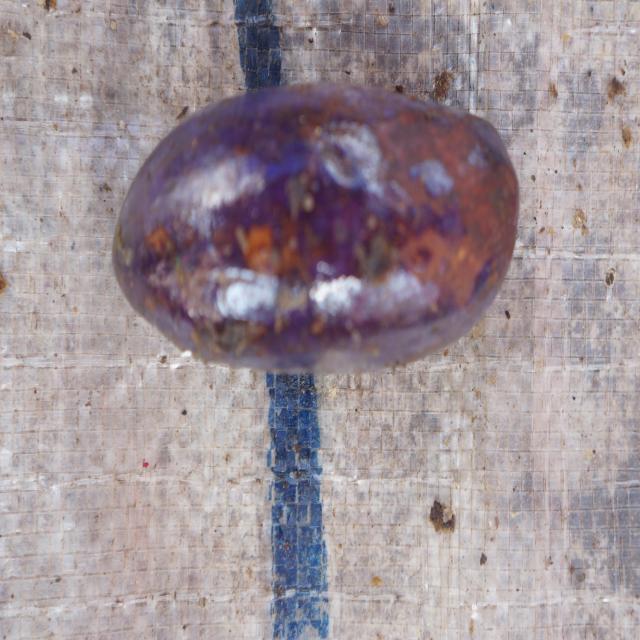
Plum grade: spotted